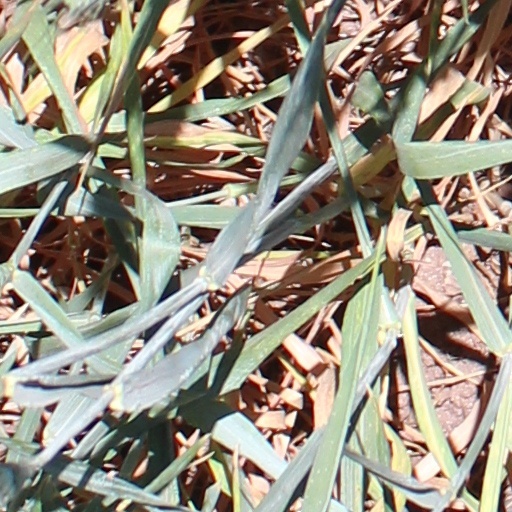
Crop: wheat